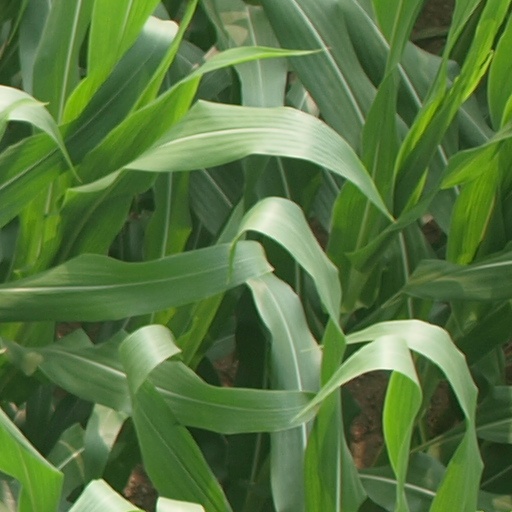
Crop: maize; corn